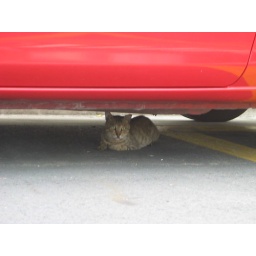
cat under the car